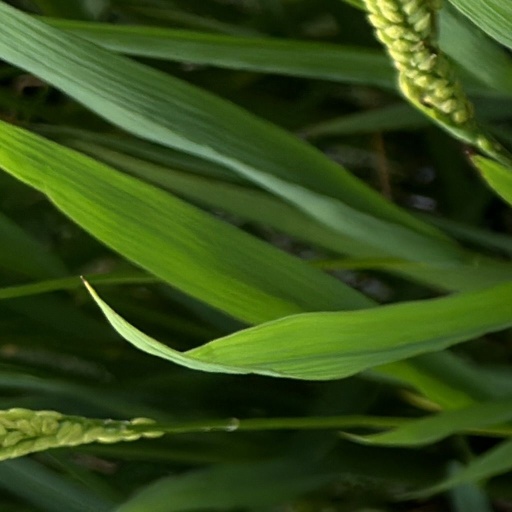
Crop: rice